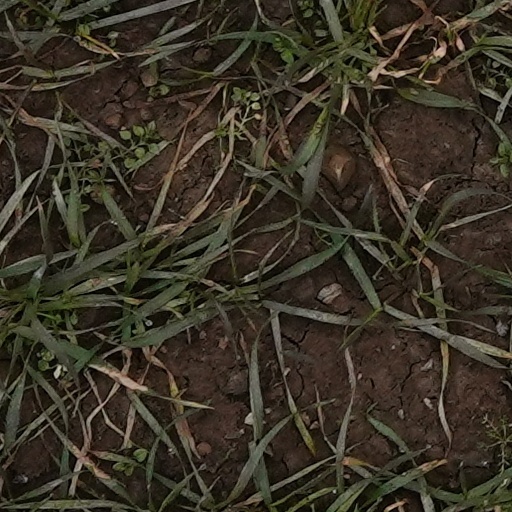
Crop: wheat